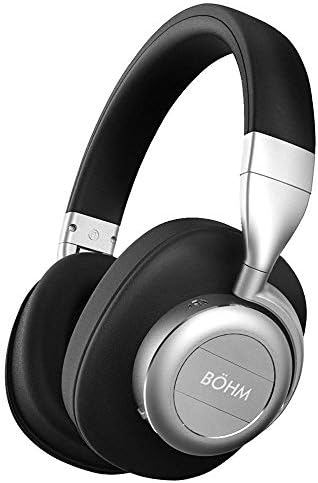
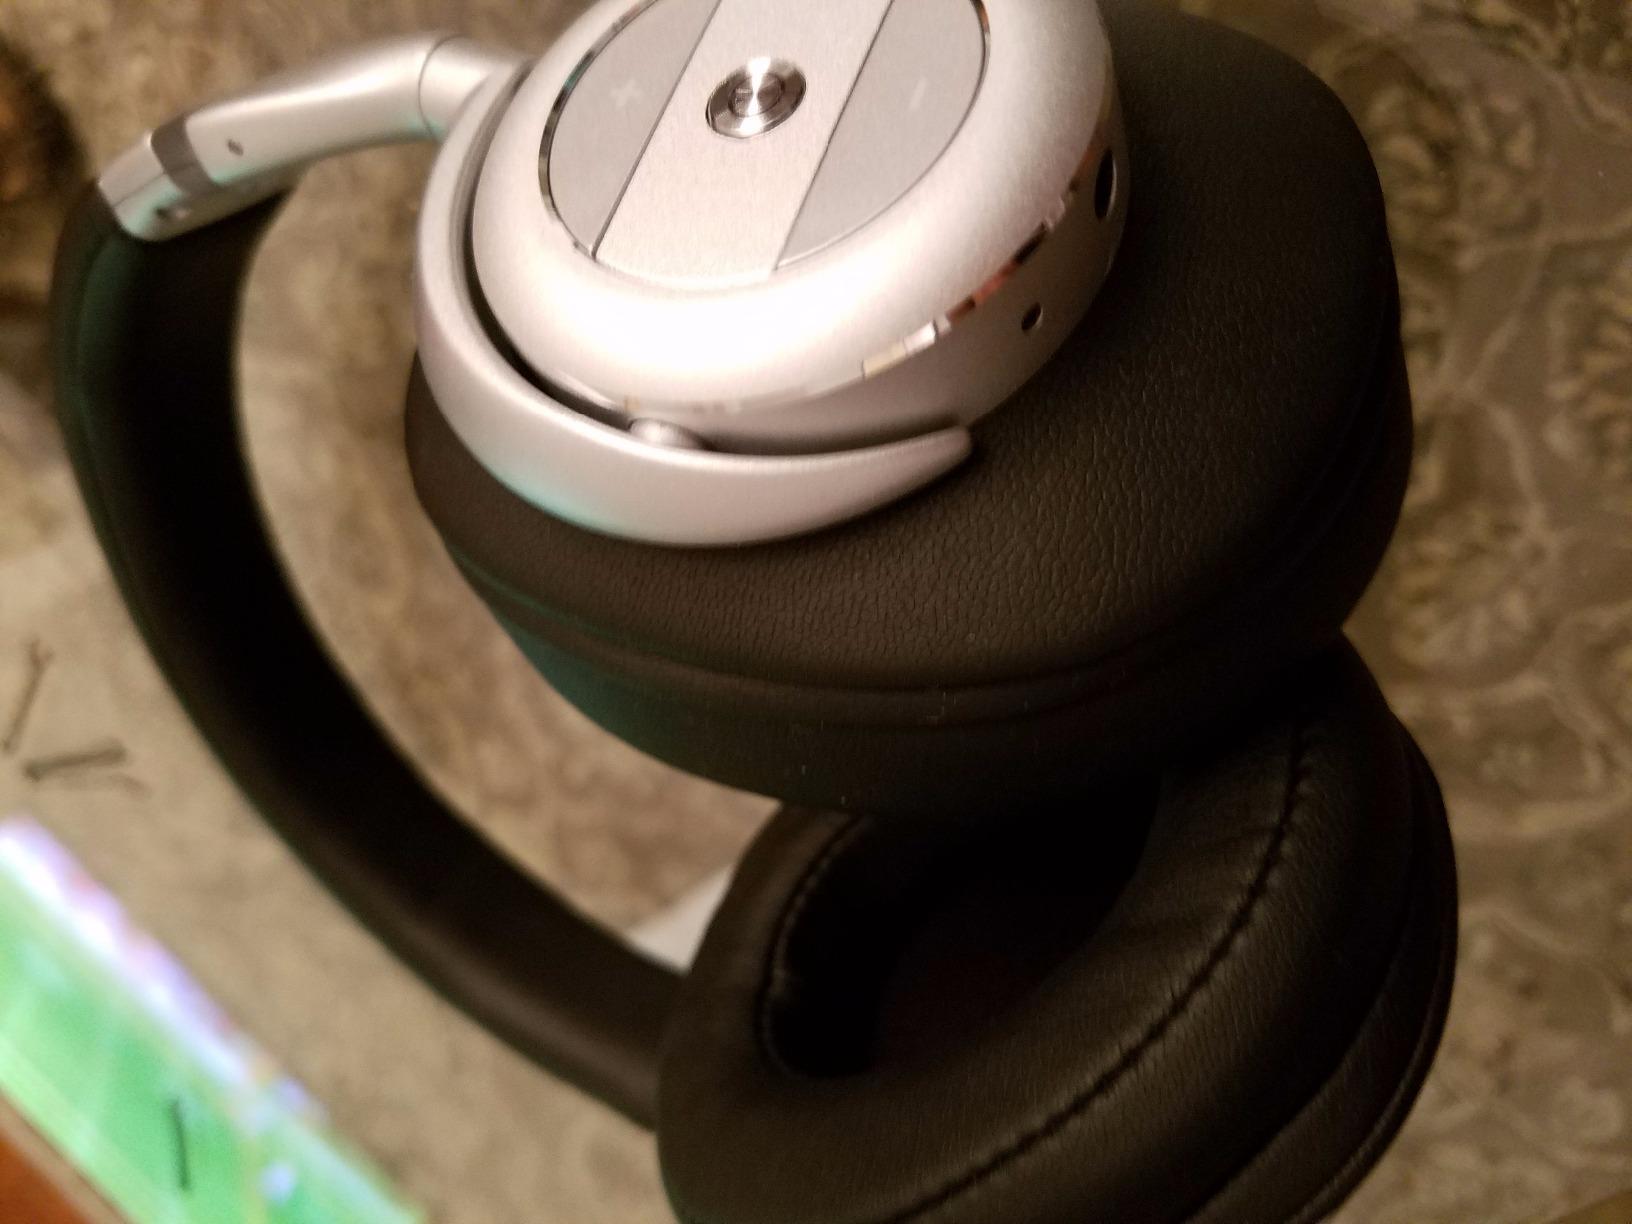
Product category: headphones
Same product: yes